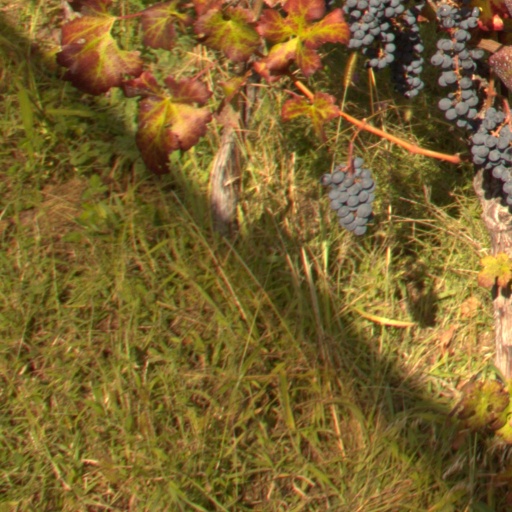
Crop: grape